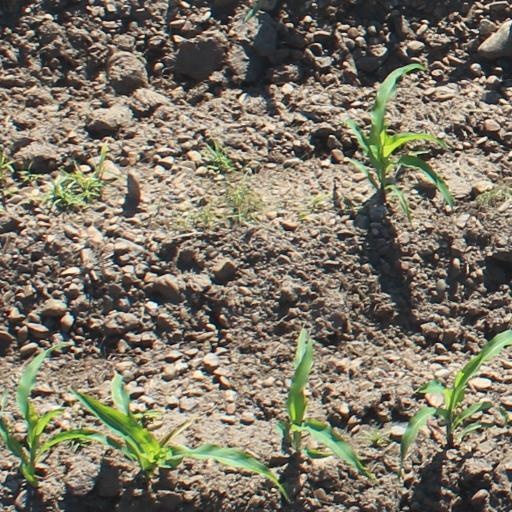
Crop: maize; corn